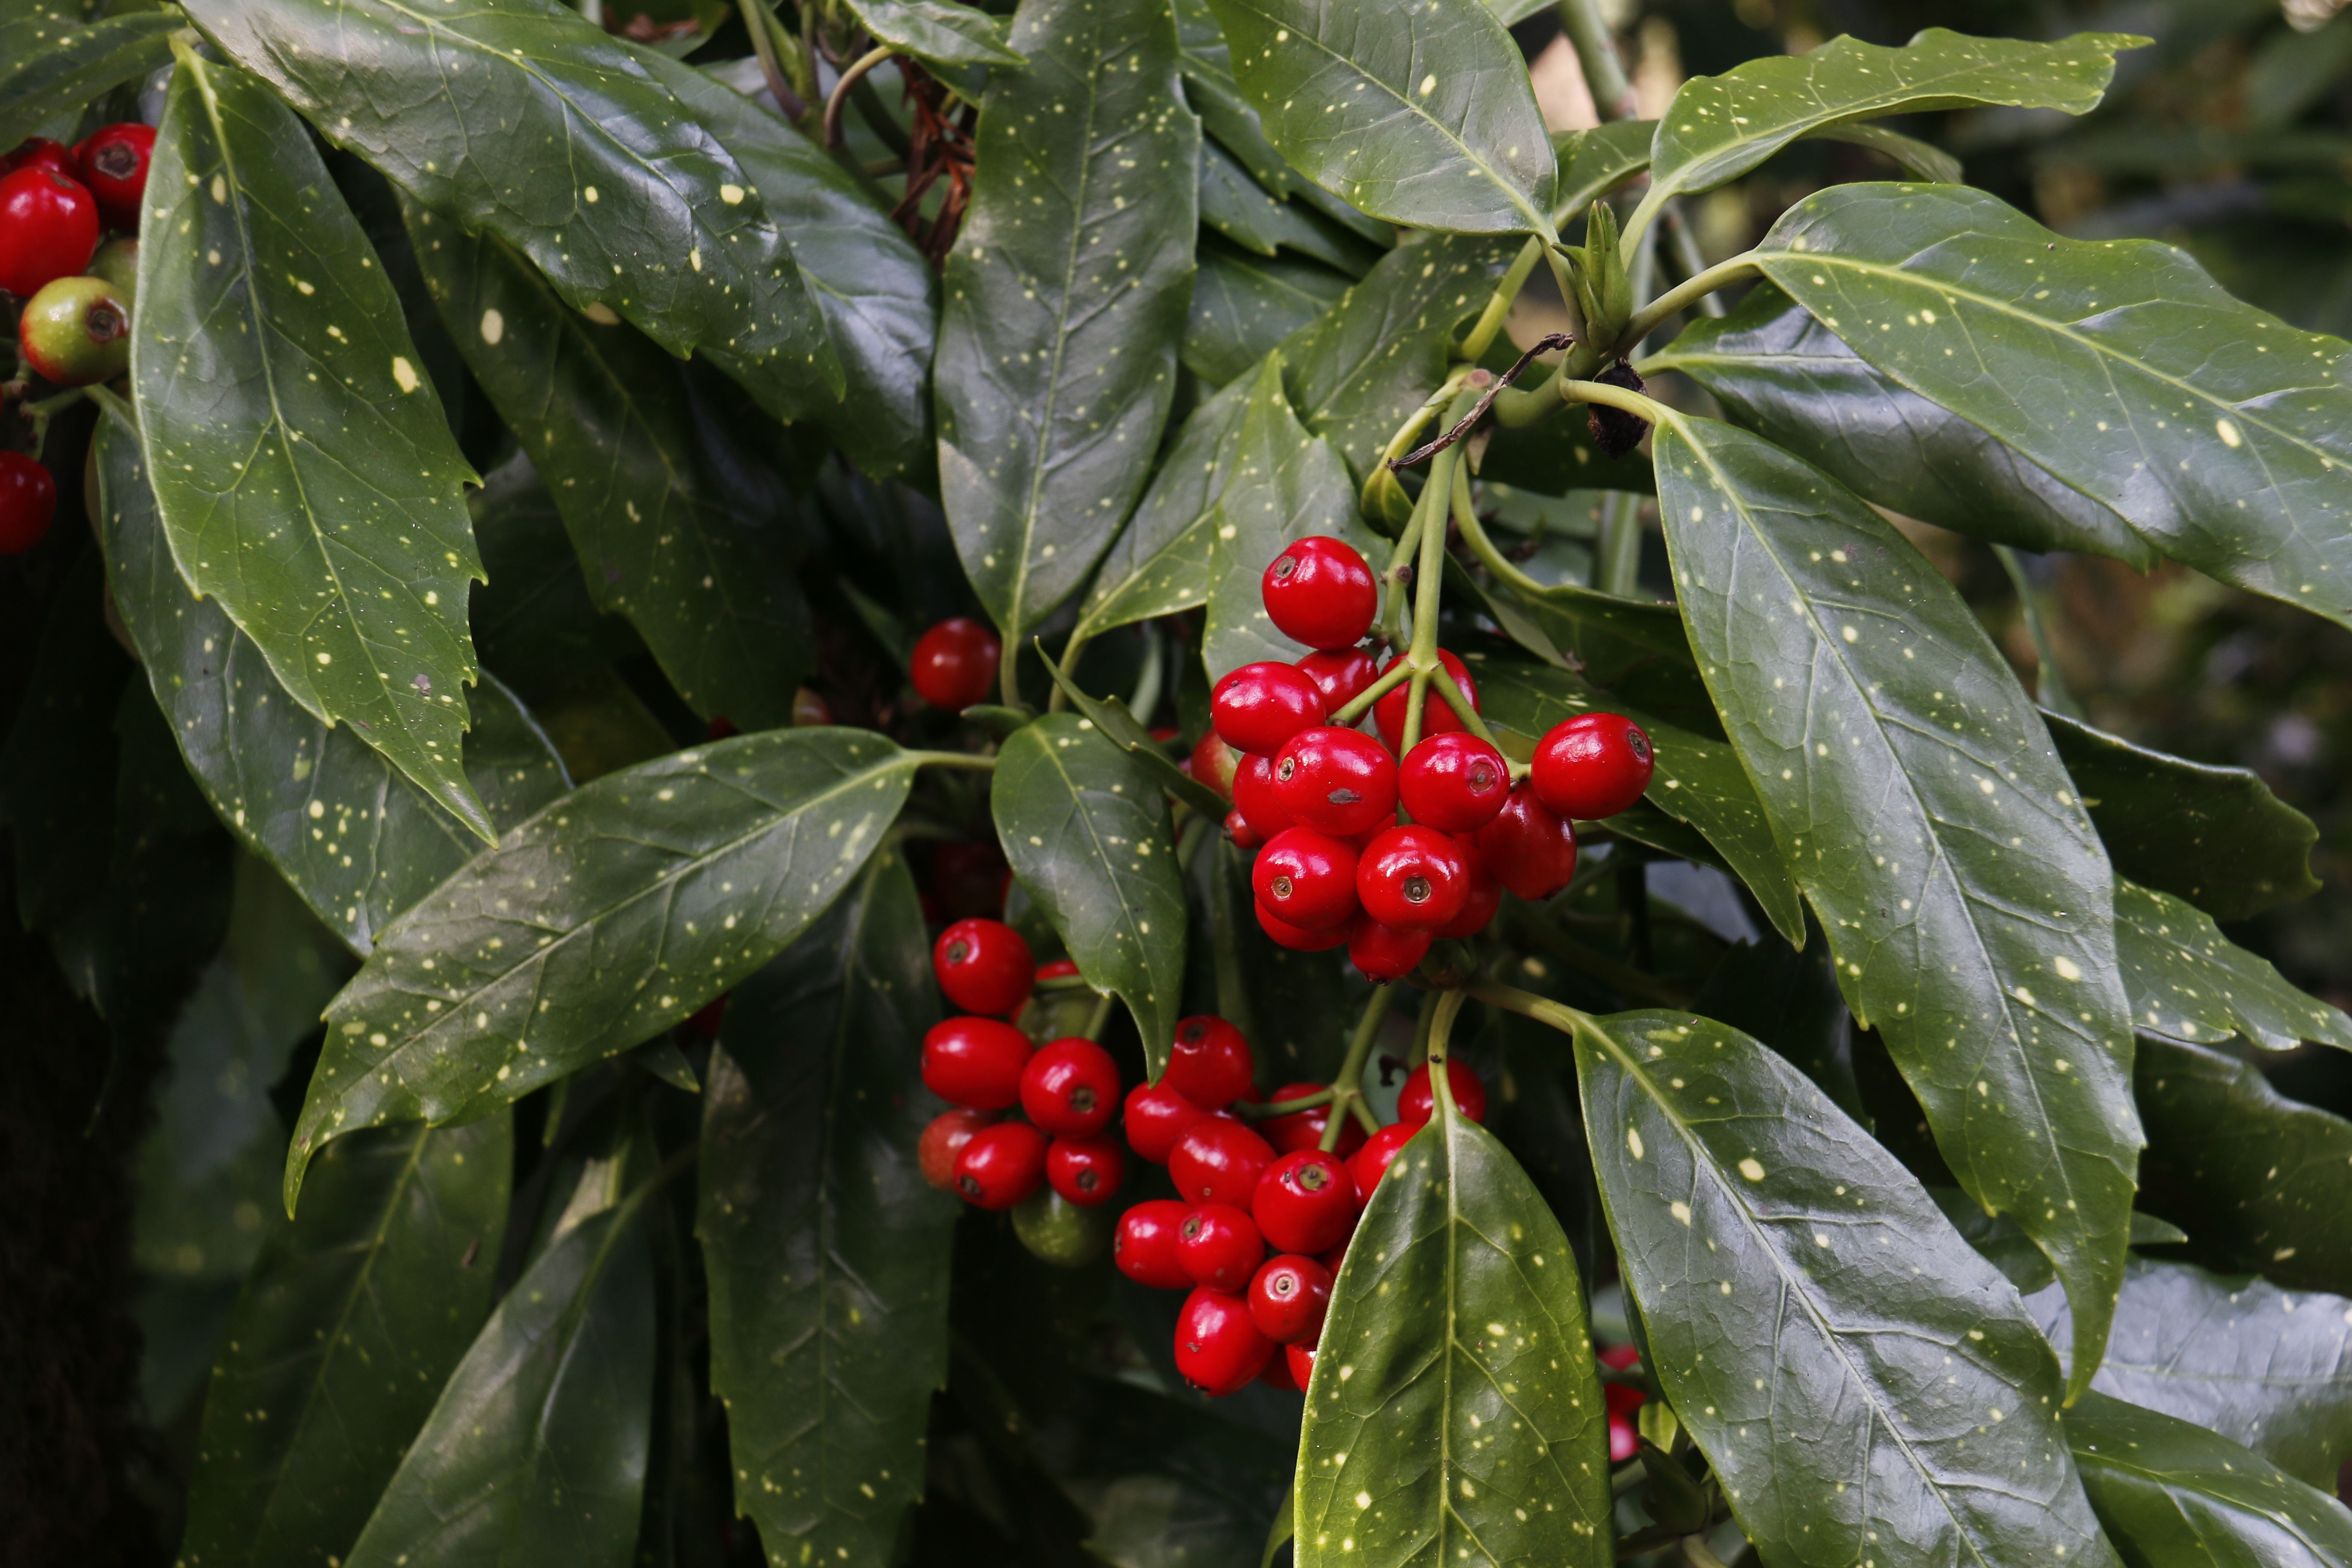
tree, nature, forest, plant, fruit, berry, flower, food, red, produce, evergreen, holly, berries, shrub, flowering plant, acerola, malpighia, wild fruits, woody plant, land plant, aquifoliaceae, aquifoliales, schisandra